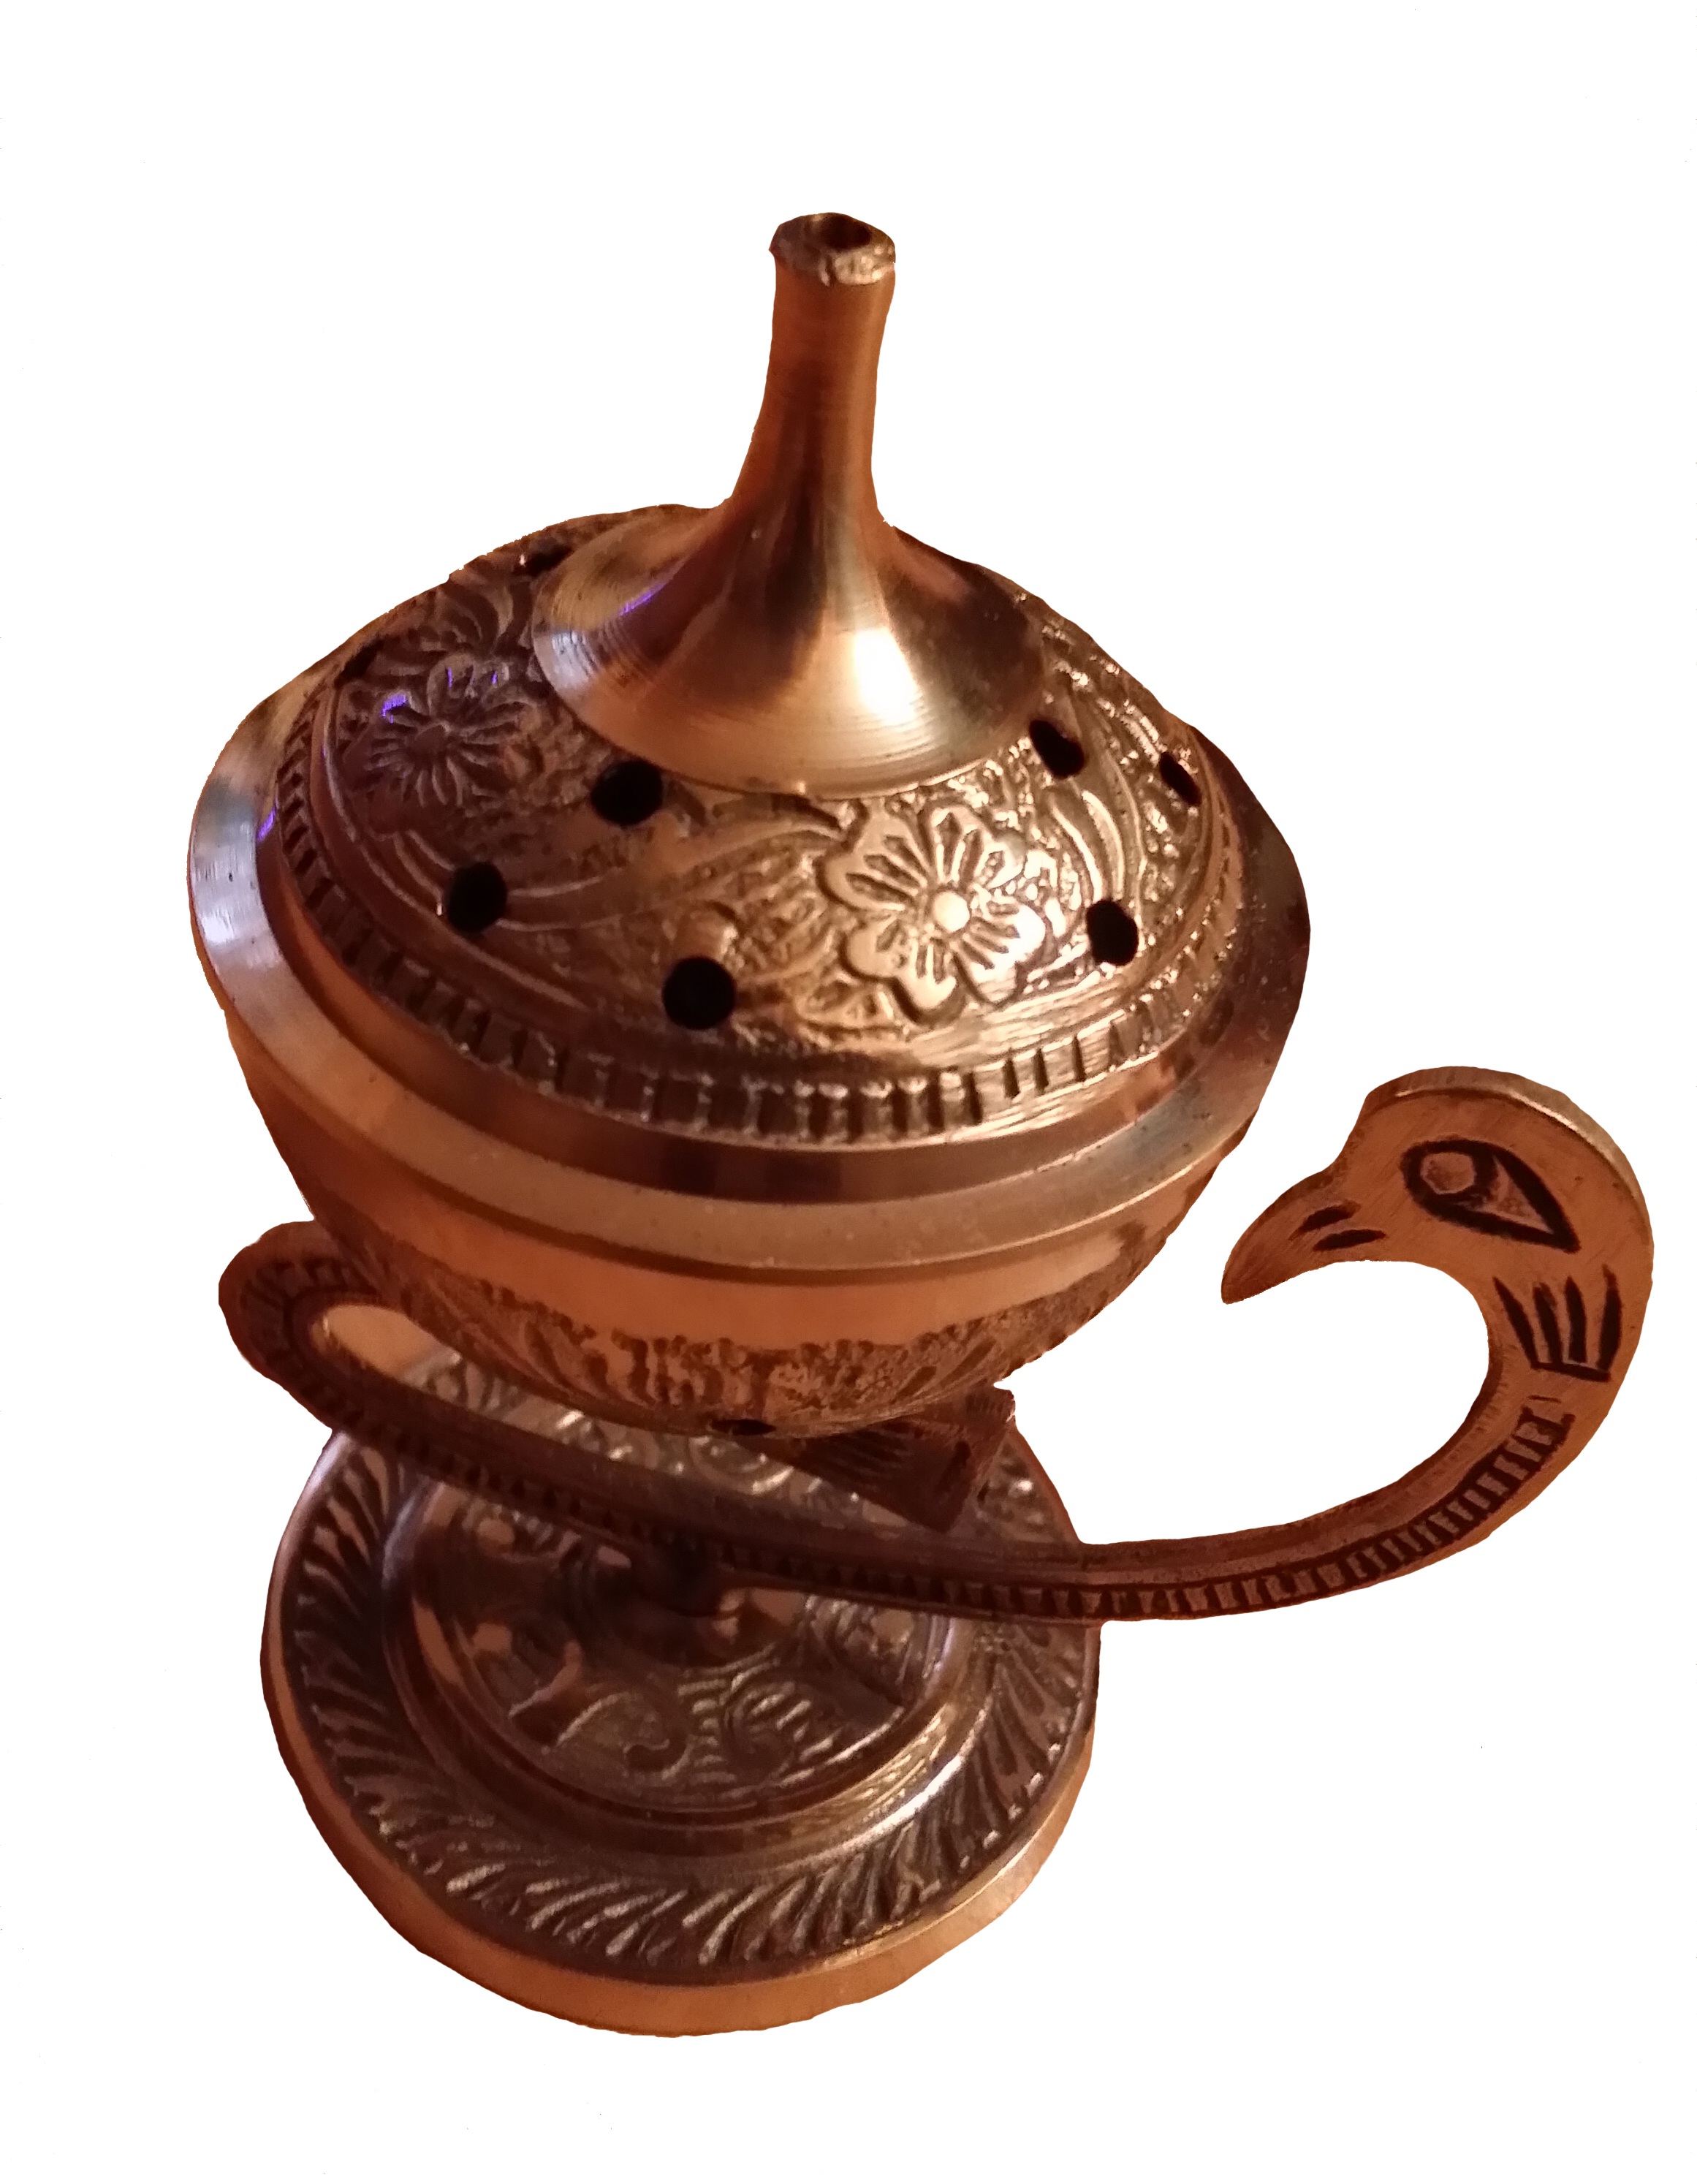
wood, teapot, smoking, metal, lamp, lighting, burn, copper, smell